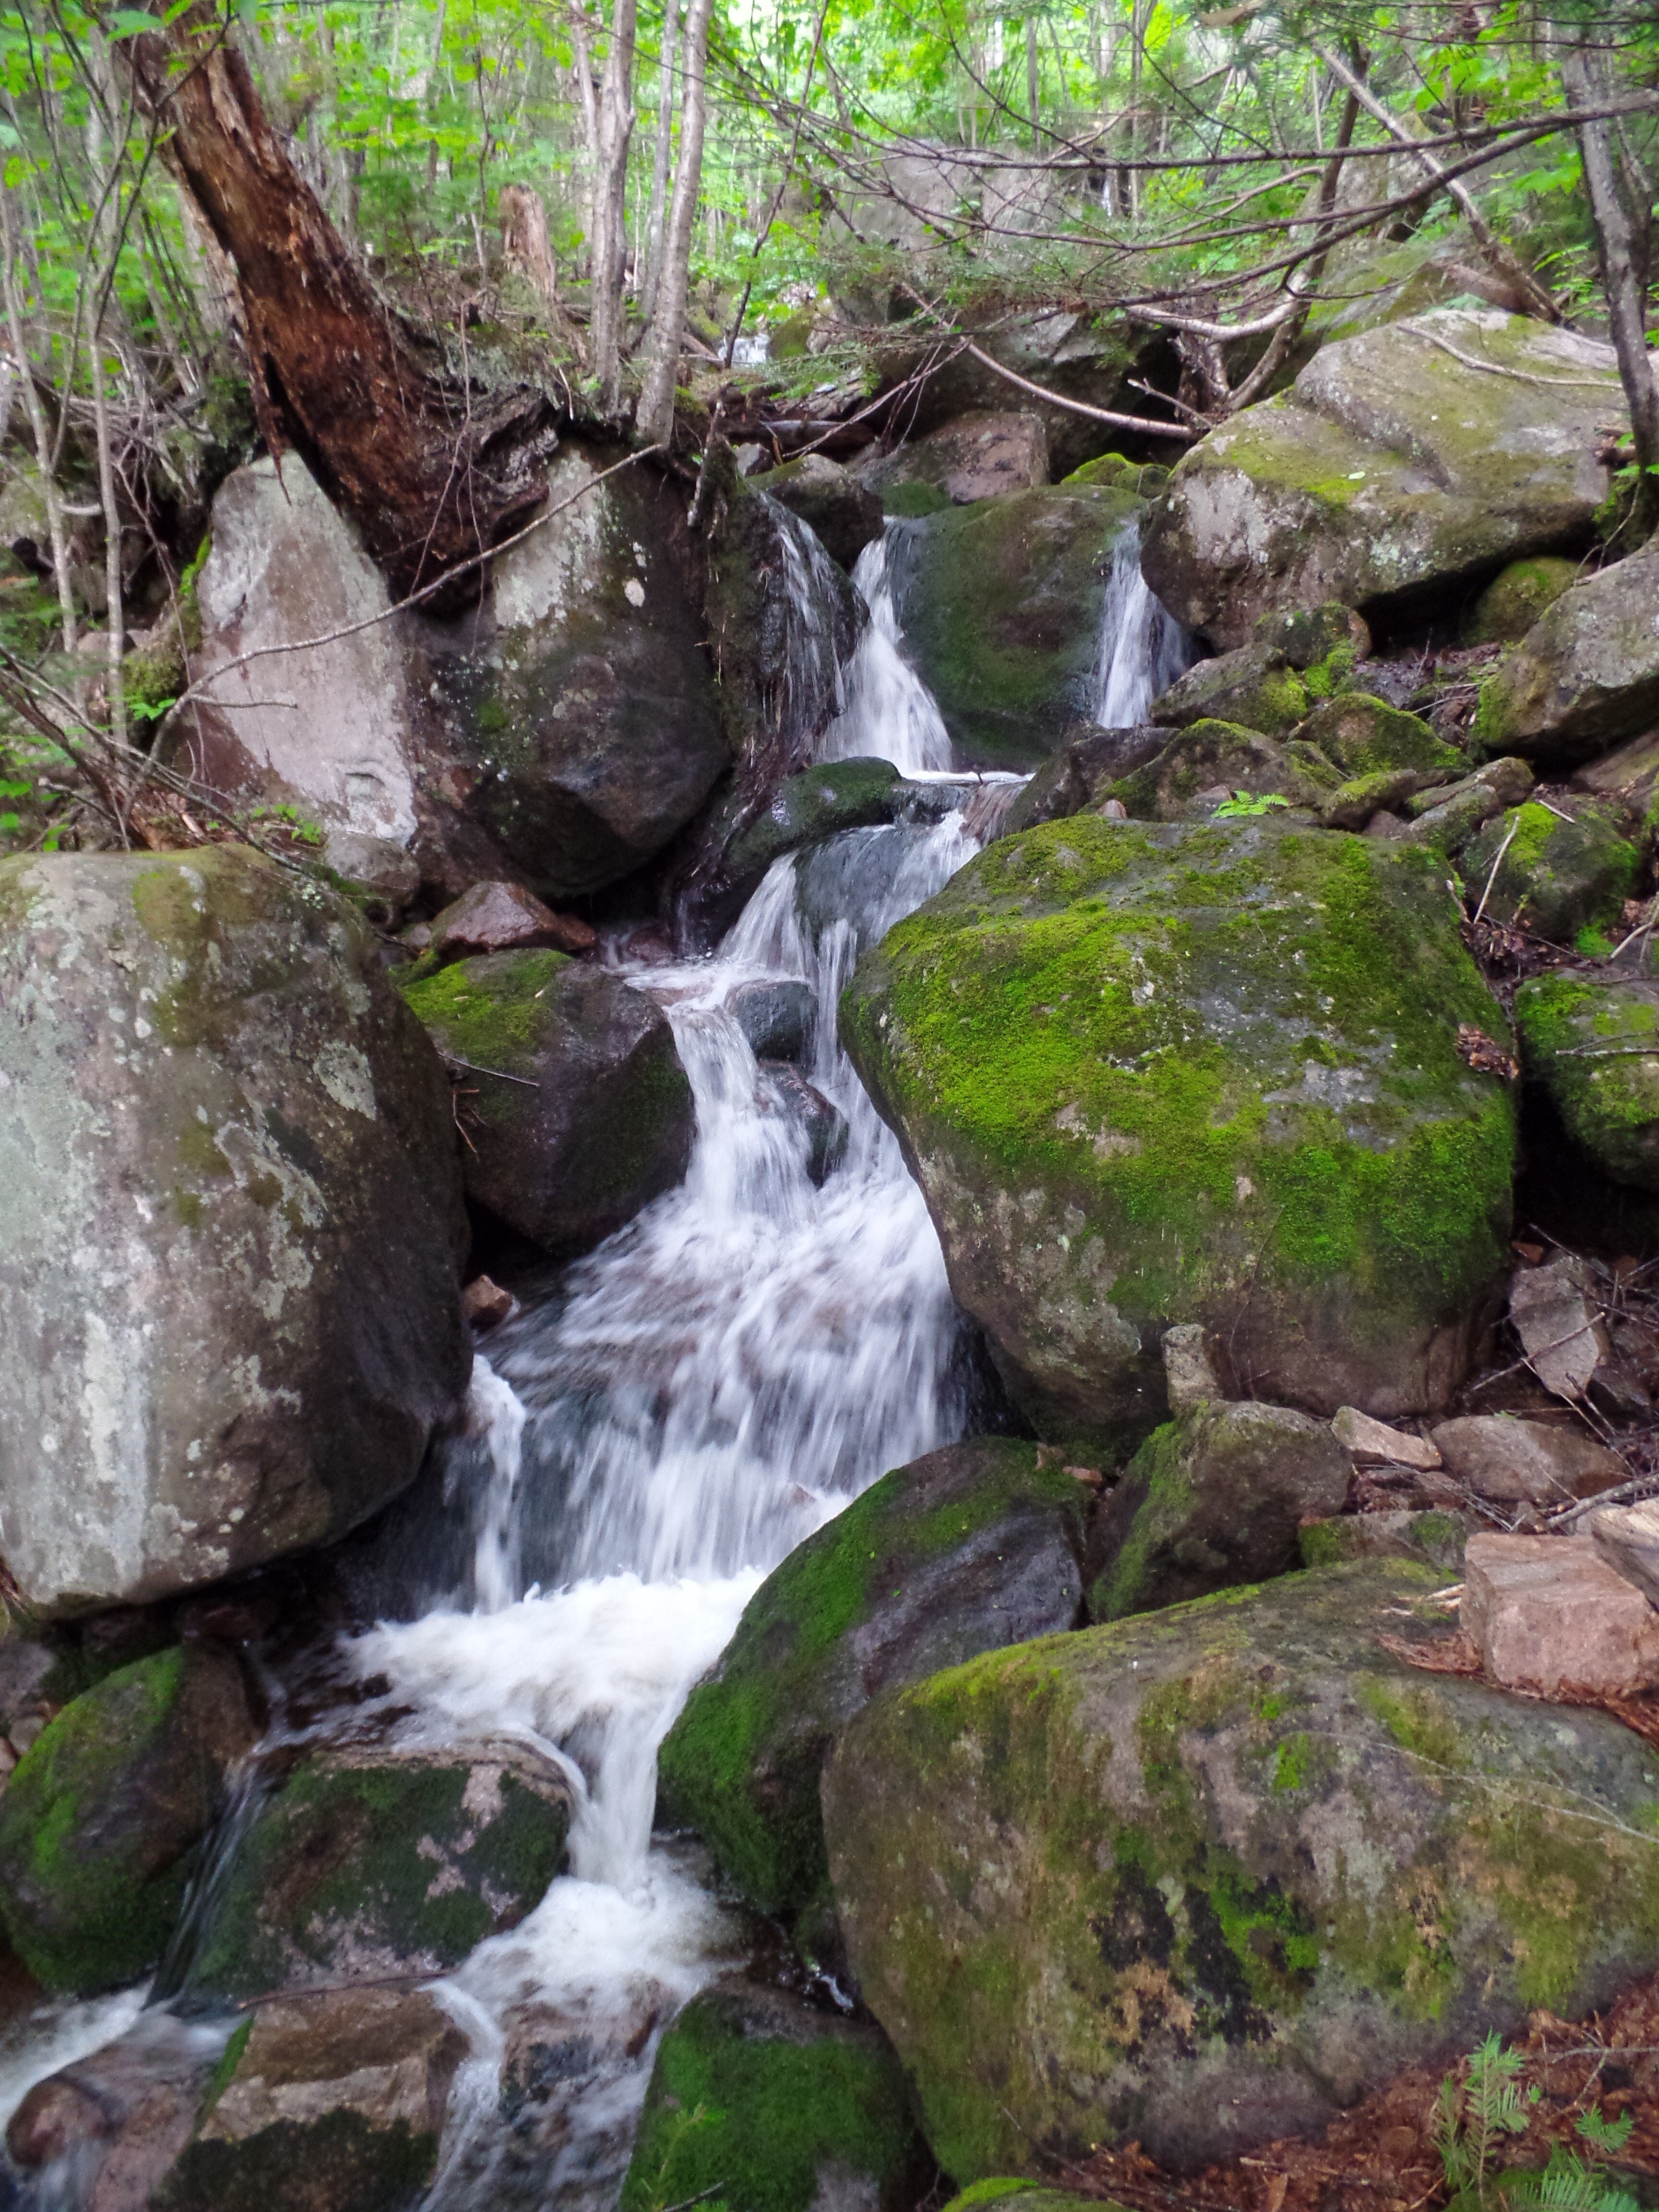
water, nature, forest, rock, waterfall, creek, wilderness, fall, river, valley, stream, cascade, jungle, rapid, body of water, rainforest, ravine, wasserfall, woodland, water feature, watercourse